Charles Morgan (coach)

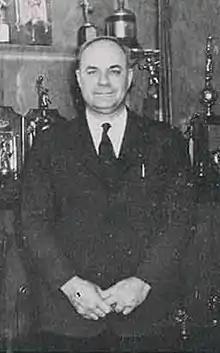
Morgan from the 1946 "Kanza"

Charles H. Morgan was an American football and basketball coach. He served two stints as the head football coach at Kansas State Teachers College of Pittsburg—now known as Pittsburg State University— in Pittsburg, Kansas, in 1936 and again from 1938 to 1948, compiling a record of 44–43–15.